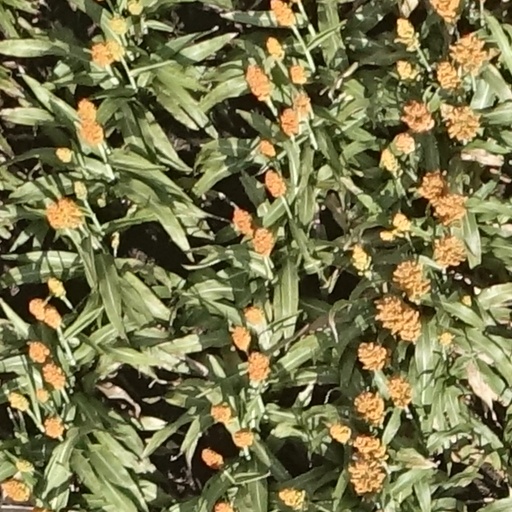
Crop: sorghum